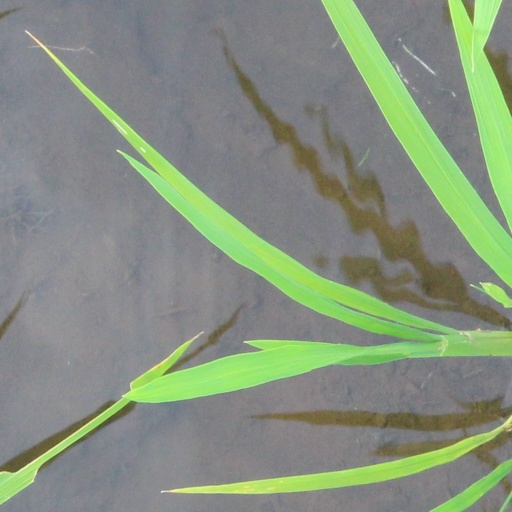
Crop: rice